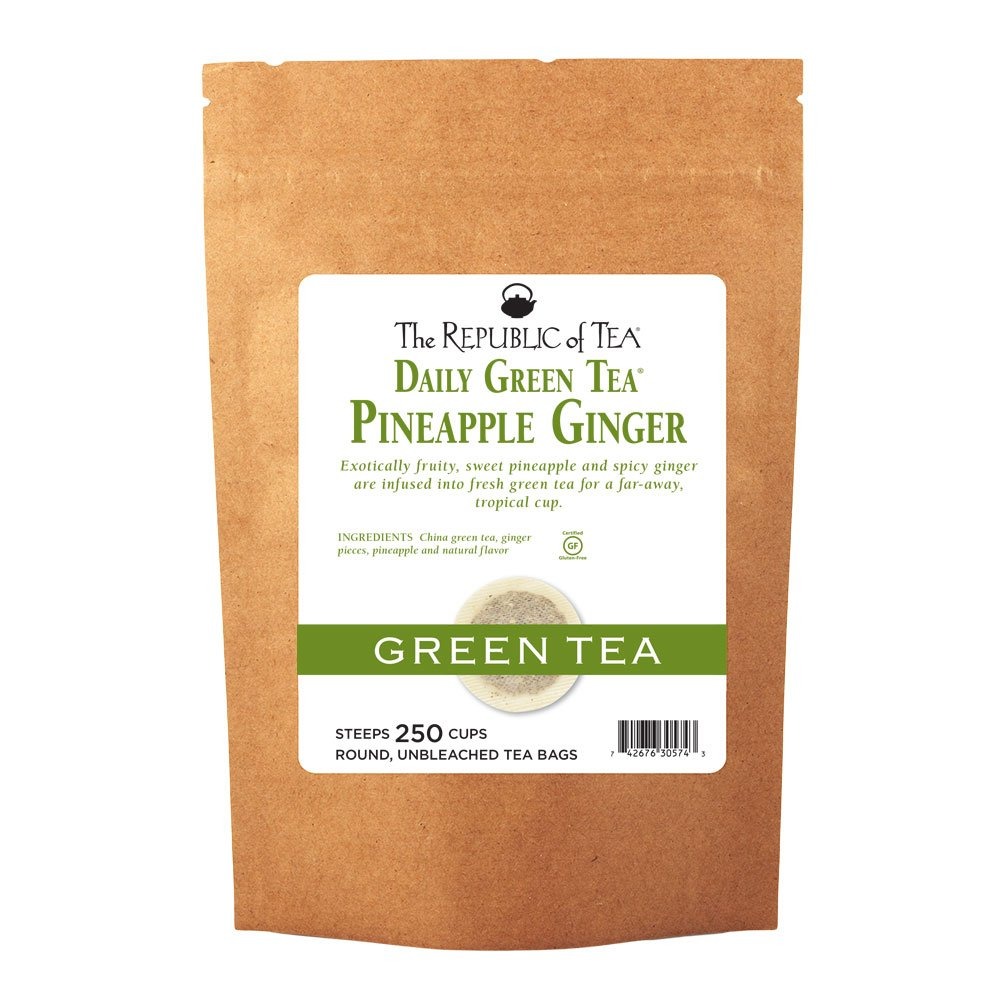
Item Name: The Republic of Tea – Pineapple Ginger Daily Green Tea, 250 Tea Bags
Bullet Point 1: A CUP OF WELL-BEING: Exotic sweet pineapple flavor and the tingle of spicy ginger is infused into fresh, green tea to make a truly intriguing cup. This healthy, soothing tea provides a paradisiacal escape to far away places.
Bullet Point 2: DAILY GREEN TEA: This highly valued China green tea represents all that and more. Like all tea, green tea is a varietal of the Camellia sinensis bush. But unlike black and oolong teas, it is not oxidized and undergoes less processing so it retains more of its beneficial properties. Tea offers a world of health-inducing benefits, but green tea is most widely known for its polyphenols, which are strong antioxidants. It is also blissfully calorie-free.
Bullet Point 3: PREMIUM INGREDIENTS: The Republic of Tea uses all-natural flavors without any chemical additives or preservatives to create delicious premium tea and herbal blends. This high-quality tea contains China green tea, ginger and natural pineapple and ginger flavor.
Bullet Point 4: STEEPING INSTRUCTIONS: Steeping green tea is easy. Simply heat fresh, filtered water to just short of boiling. Then pour 6 oz of water over tea and steep for 1-3 minutes. For iced tea, simply double the amount of tea bags and add a generous amount of ice.
Bullet Point 5: GLUTEN FREE: This tea is gluten free, sugar free and carb free, so you can sip away without worry.
Value: 1.0
Unit: Count

Price: 58.25